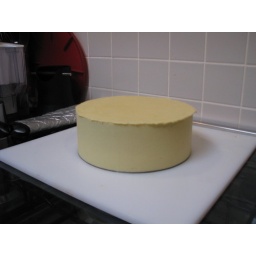
Very naked cake - white choc ganache on a vanilla madiera cake just about to trim the over hang.